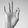
ASL letter: F